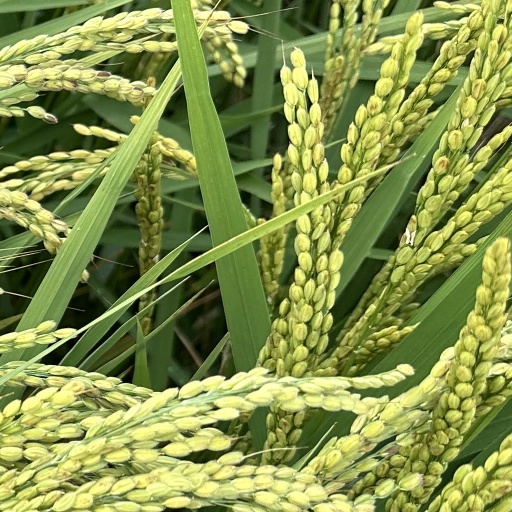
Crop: rice